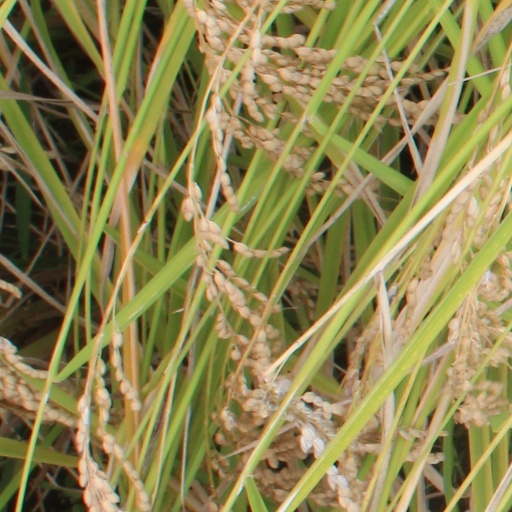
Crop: rice